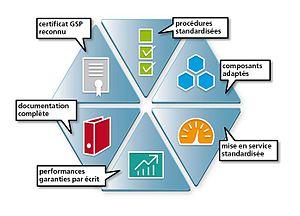
Le pompe à chaleur système-module
La pompe à chaleur système-module est un standard suisse pour la planification, la construction et la mise en service de pompes à chaleur dont la puissance thermique est inférieure ou égale à environ 15 kW.